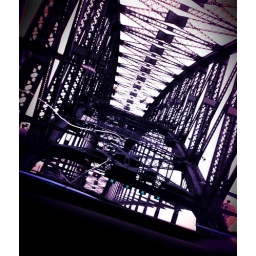
Still enjoy crossing the bridge by car even after all this time. Fri 17 Dec